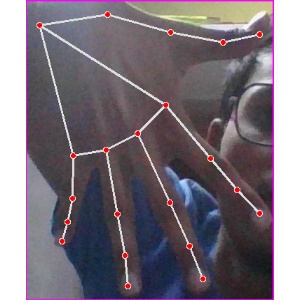
अक्षर: ढ